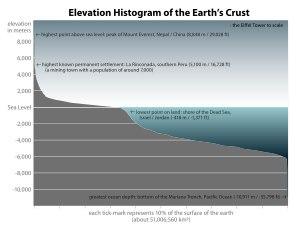
Une courbe hypsométrique est un histogramme ou une fonction de répartition empirique des élévations pour une zone géographique. Il existe des différences de courbes hypsométriques entre les paysages car les processus géomorphiques qui façonnent le paysage peuvent être différents. Elle est utile pour l'étude de l'hypsométrie, la mesure de l'élévation des terres par rapport au niveau de la mer. La bathymétrie est l'équivalent pour la topographie du sol de la mer.